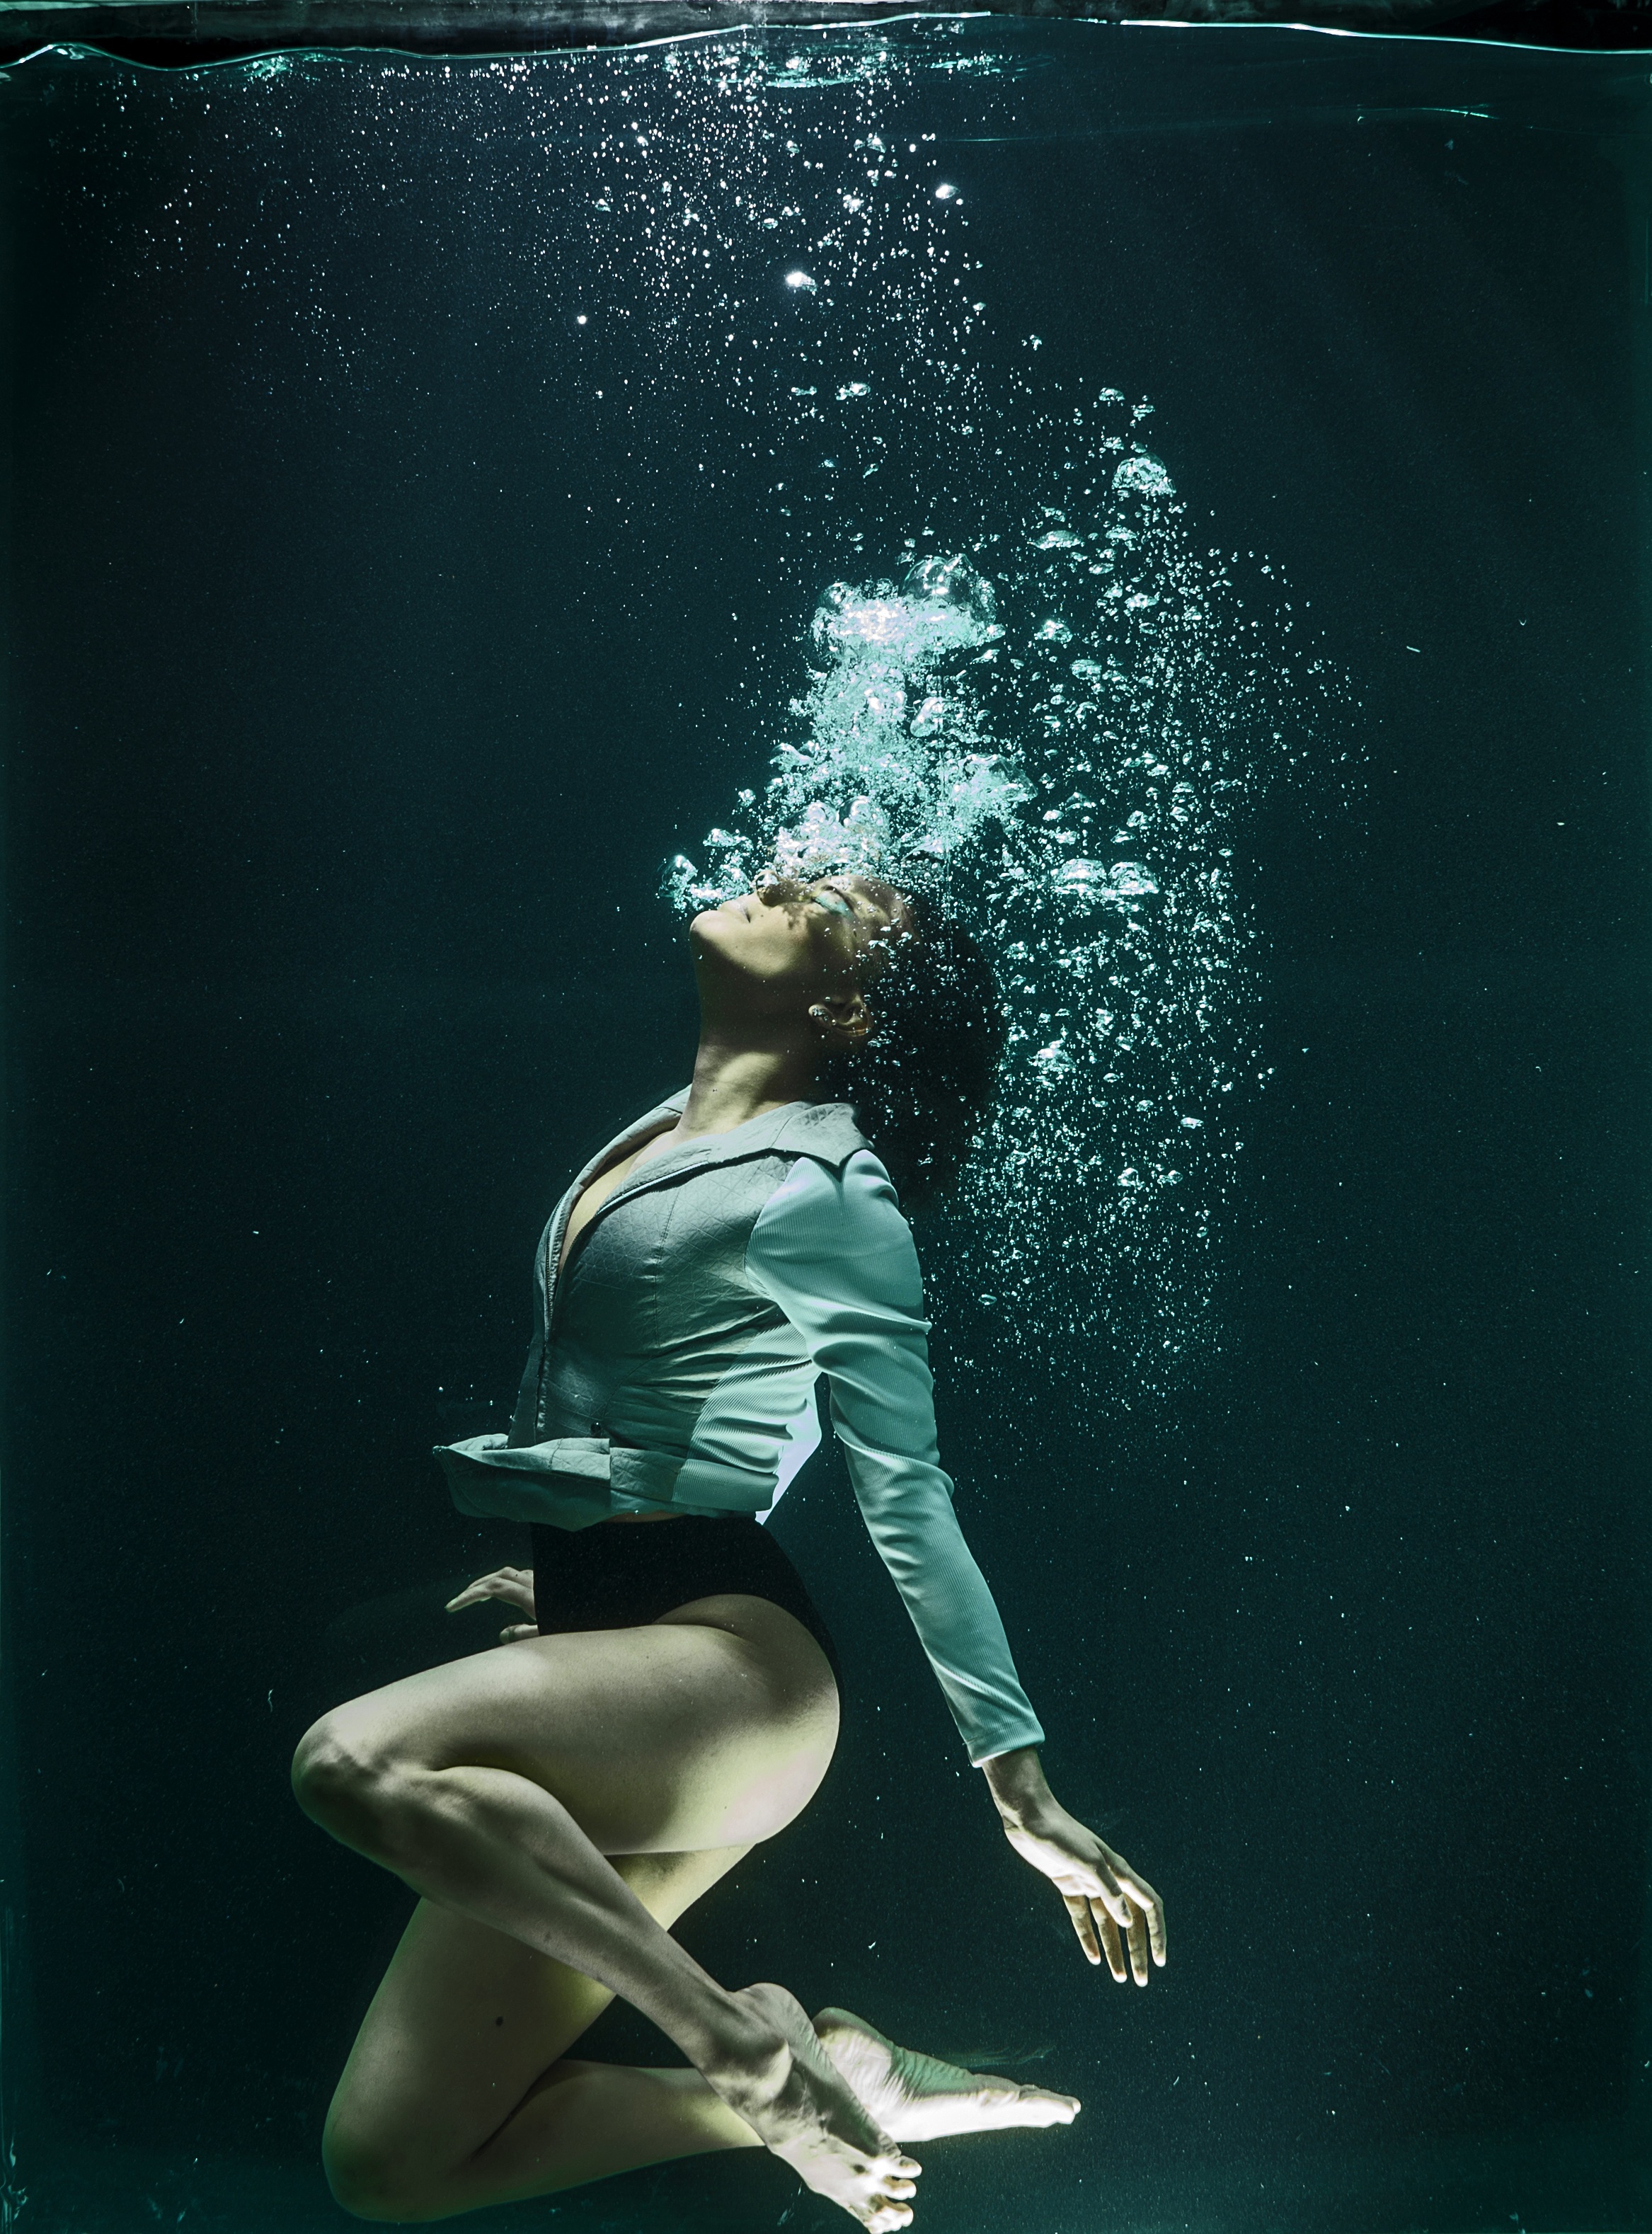
under water, fashion, woman, increased, water, tank, fine art, model, pos, posing, fiction, concept, female, beauty, life, breath, diving, freedom, deep, drowning, live, dress